Oldbury Railway

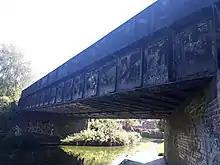
Oldbury branch railway bridge over the Tifford Canal.

The Oldbury Branch Railway was a short branch line which ran from Langley Green on the Birmingham to Worcester via Kidderminster line to the town of Oldbury. It also served the Oldbury Division of the manufacturing company, Albright and Wilson. It was owned and operated by the Great Western Railway.